Radhamadhab College

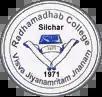
Seal of the college

Radhamadhab College is a provincialised college located at Silchar, Assam, India, and is affiliated to Assam University. It offers courses in 10+2, undergraduate levels. The college also offers short-term courses to its students.